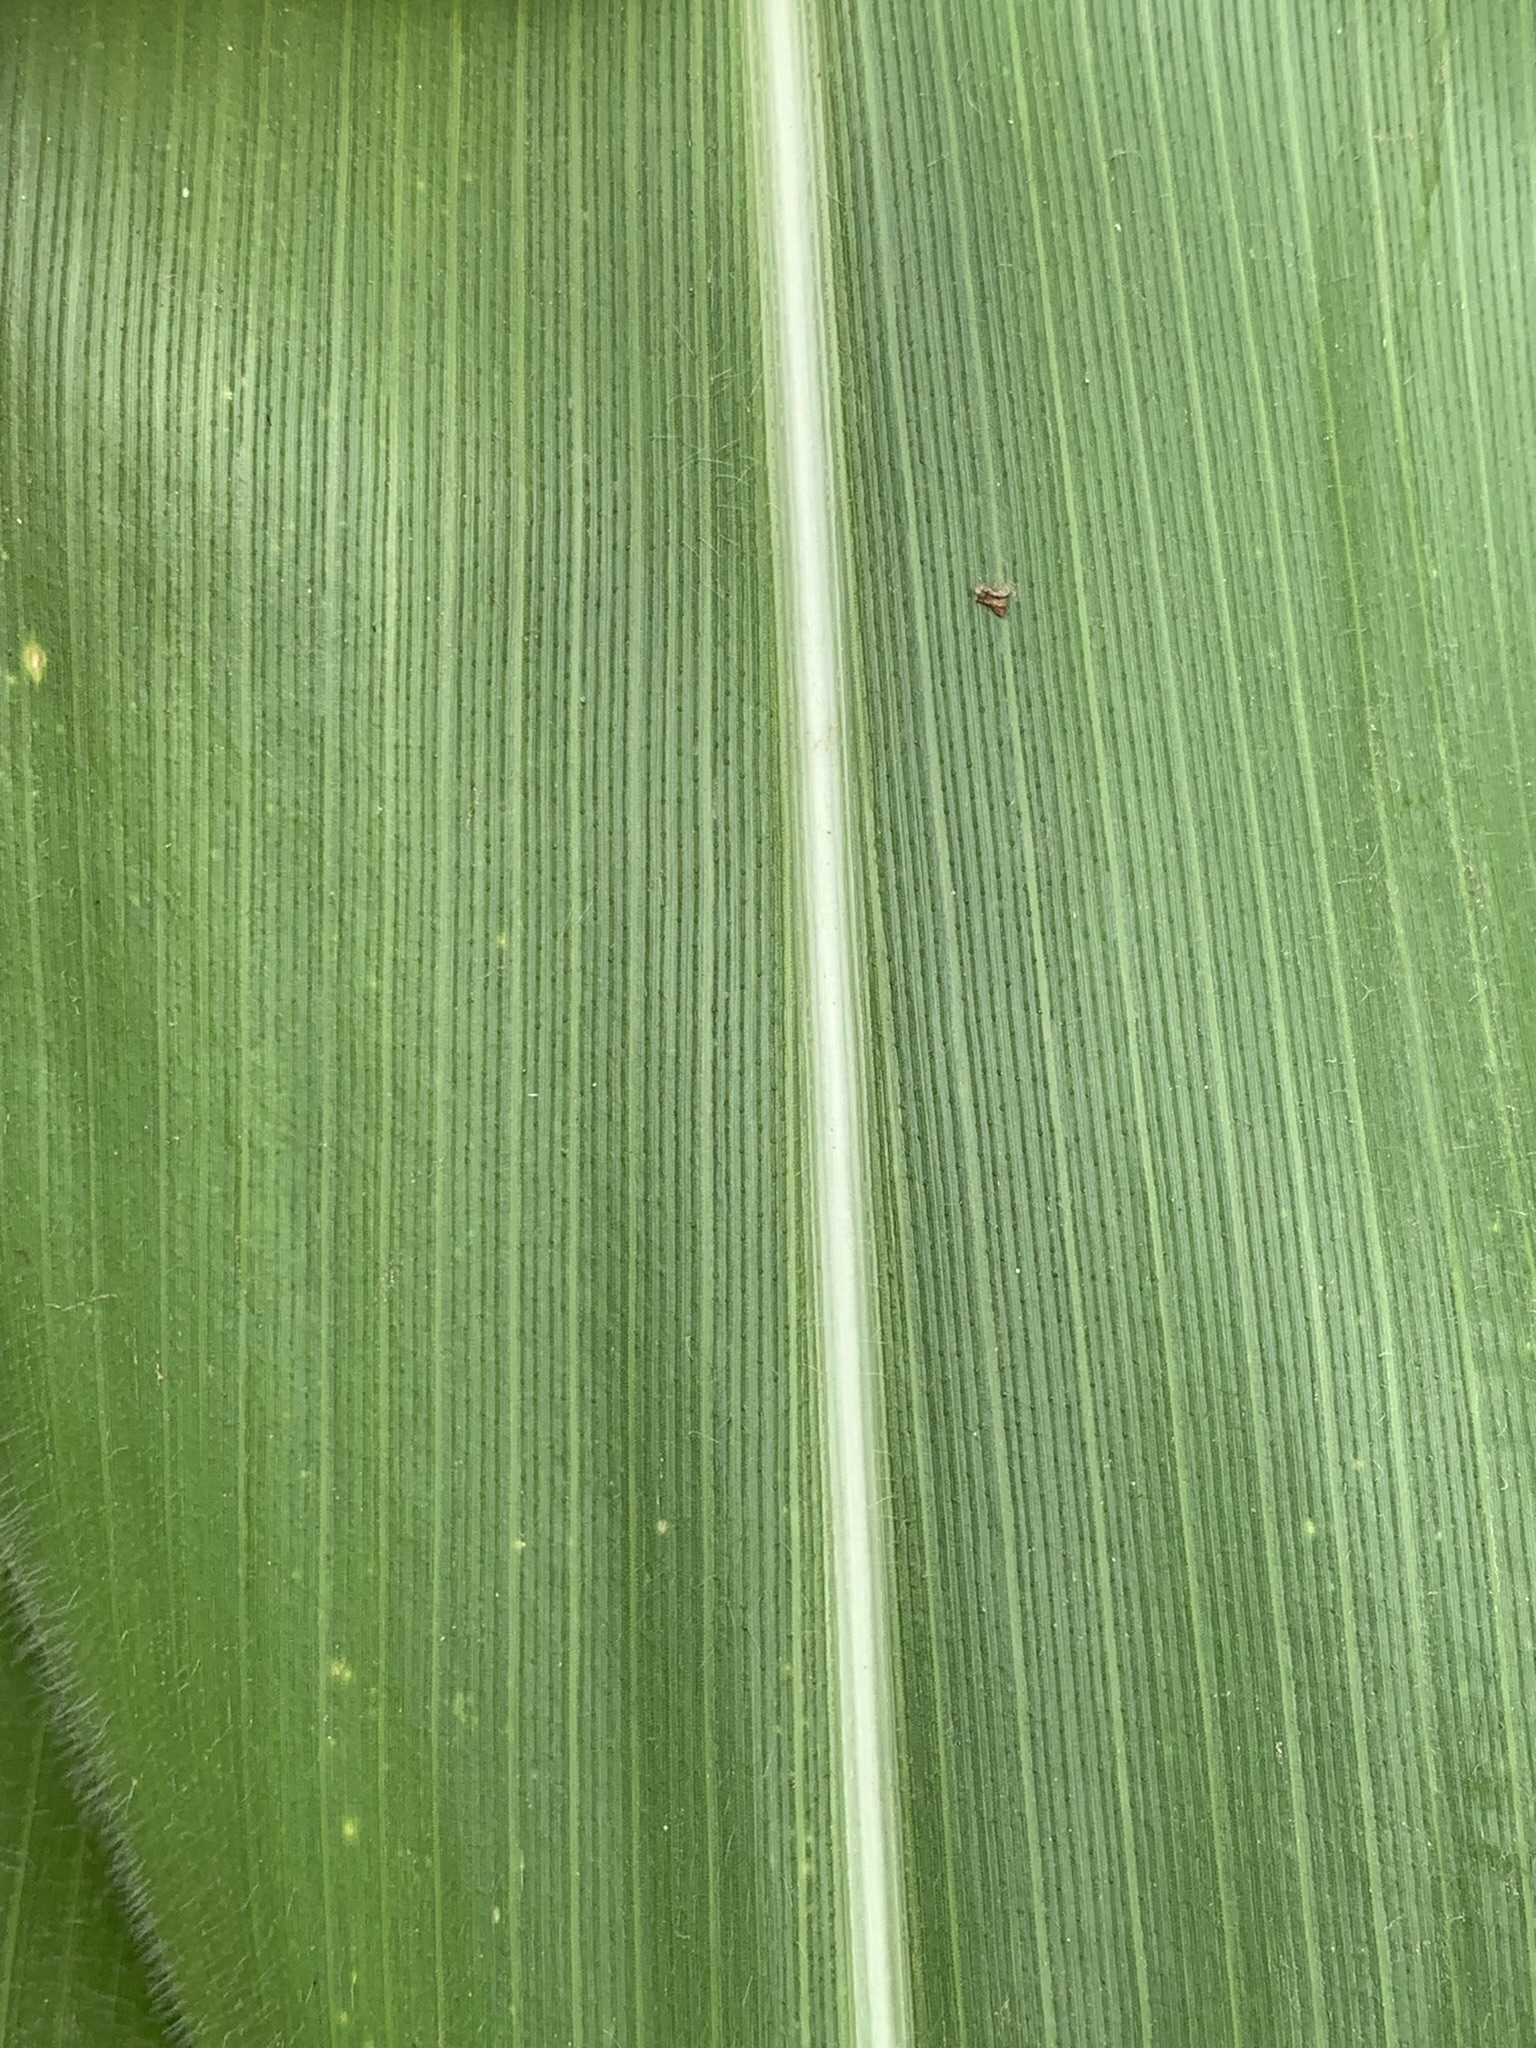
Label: Healthy